Sky position (RA, Dec in degrees): 329.99, -1.017
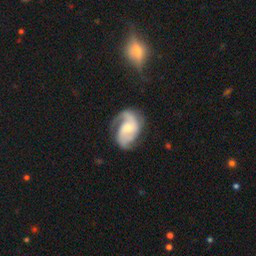
Galaxy morphology: Unbarred Loose Spiral Galaxies